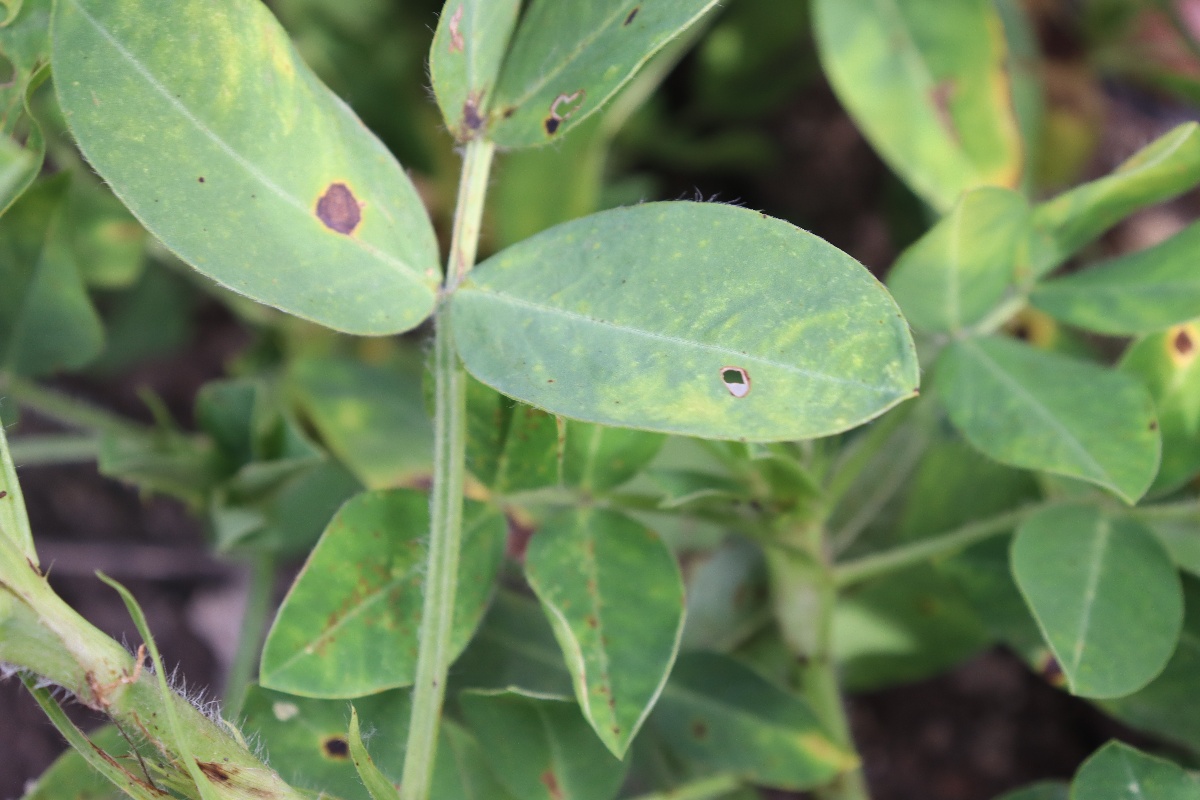
Label: rust